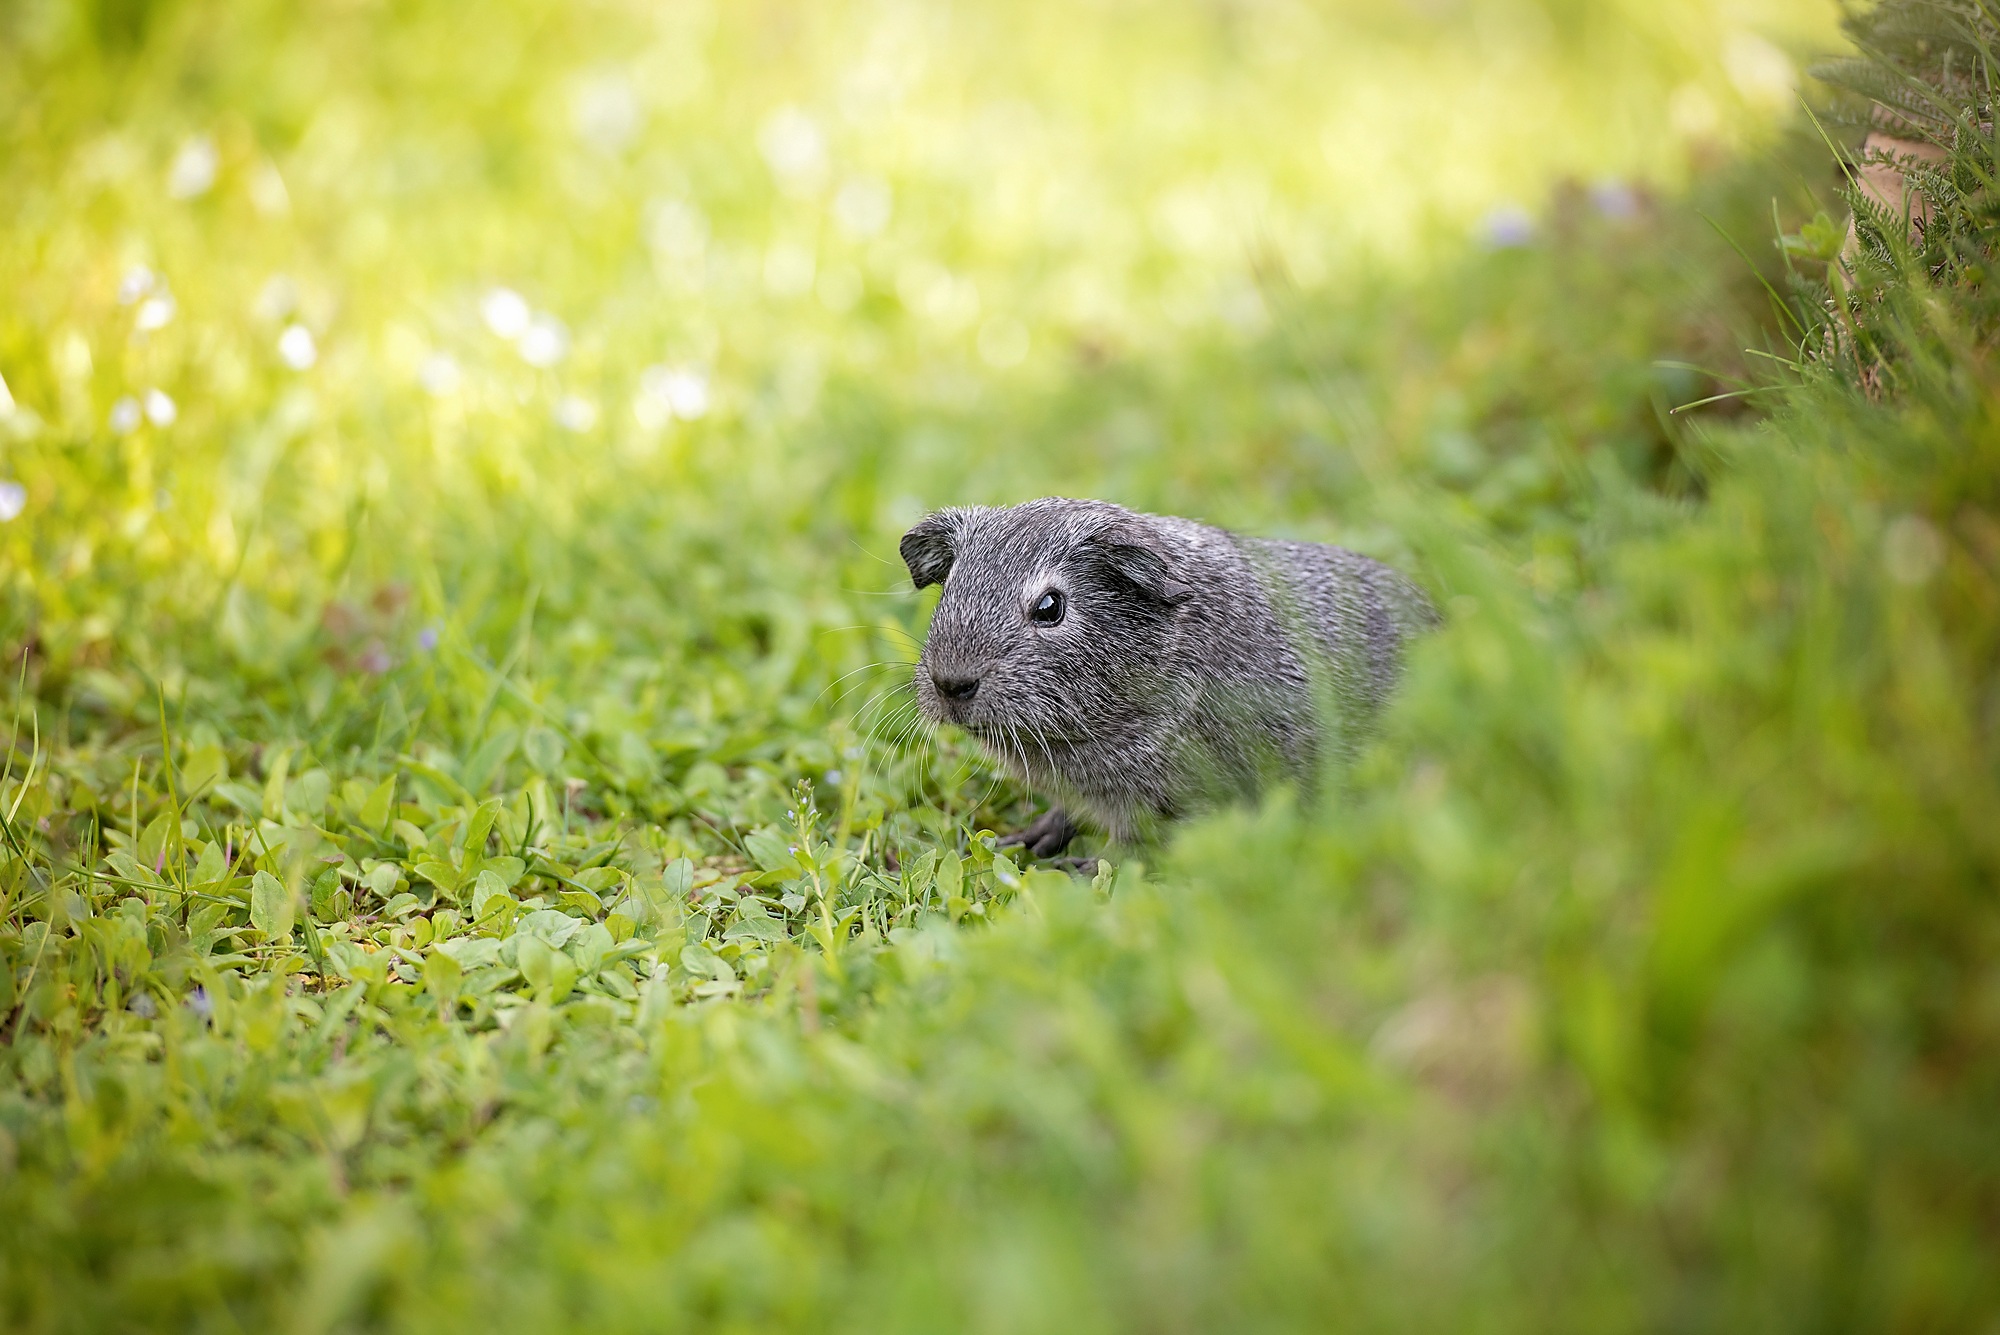
nature, grass, meadow, wildlife, green, mammal, squirrel, rodent, fauna, guinea pig, silver, vertebrate, nager, marmot, young animal, smooth hair, black and white agouti